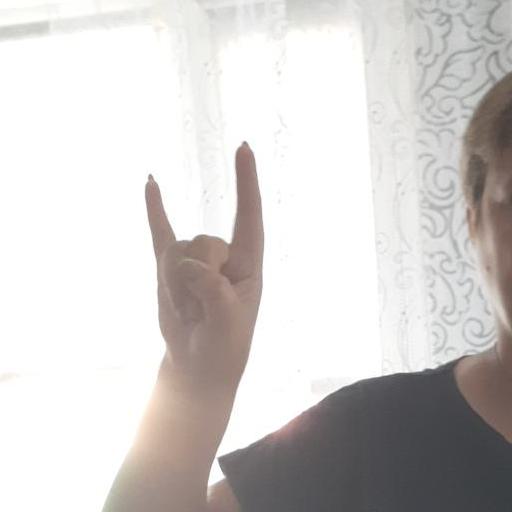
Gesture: rock